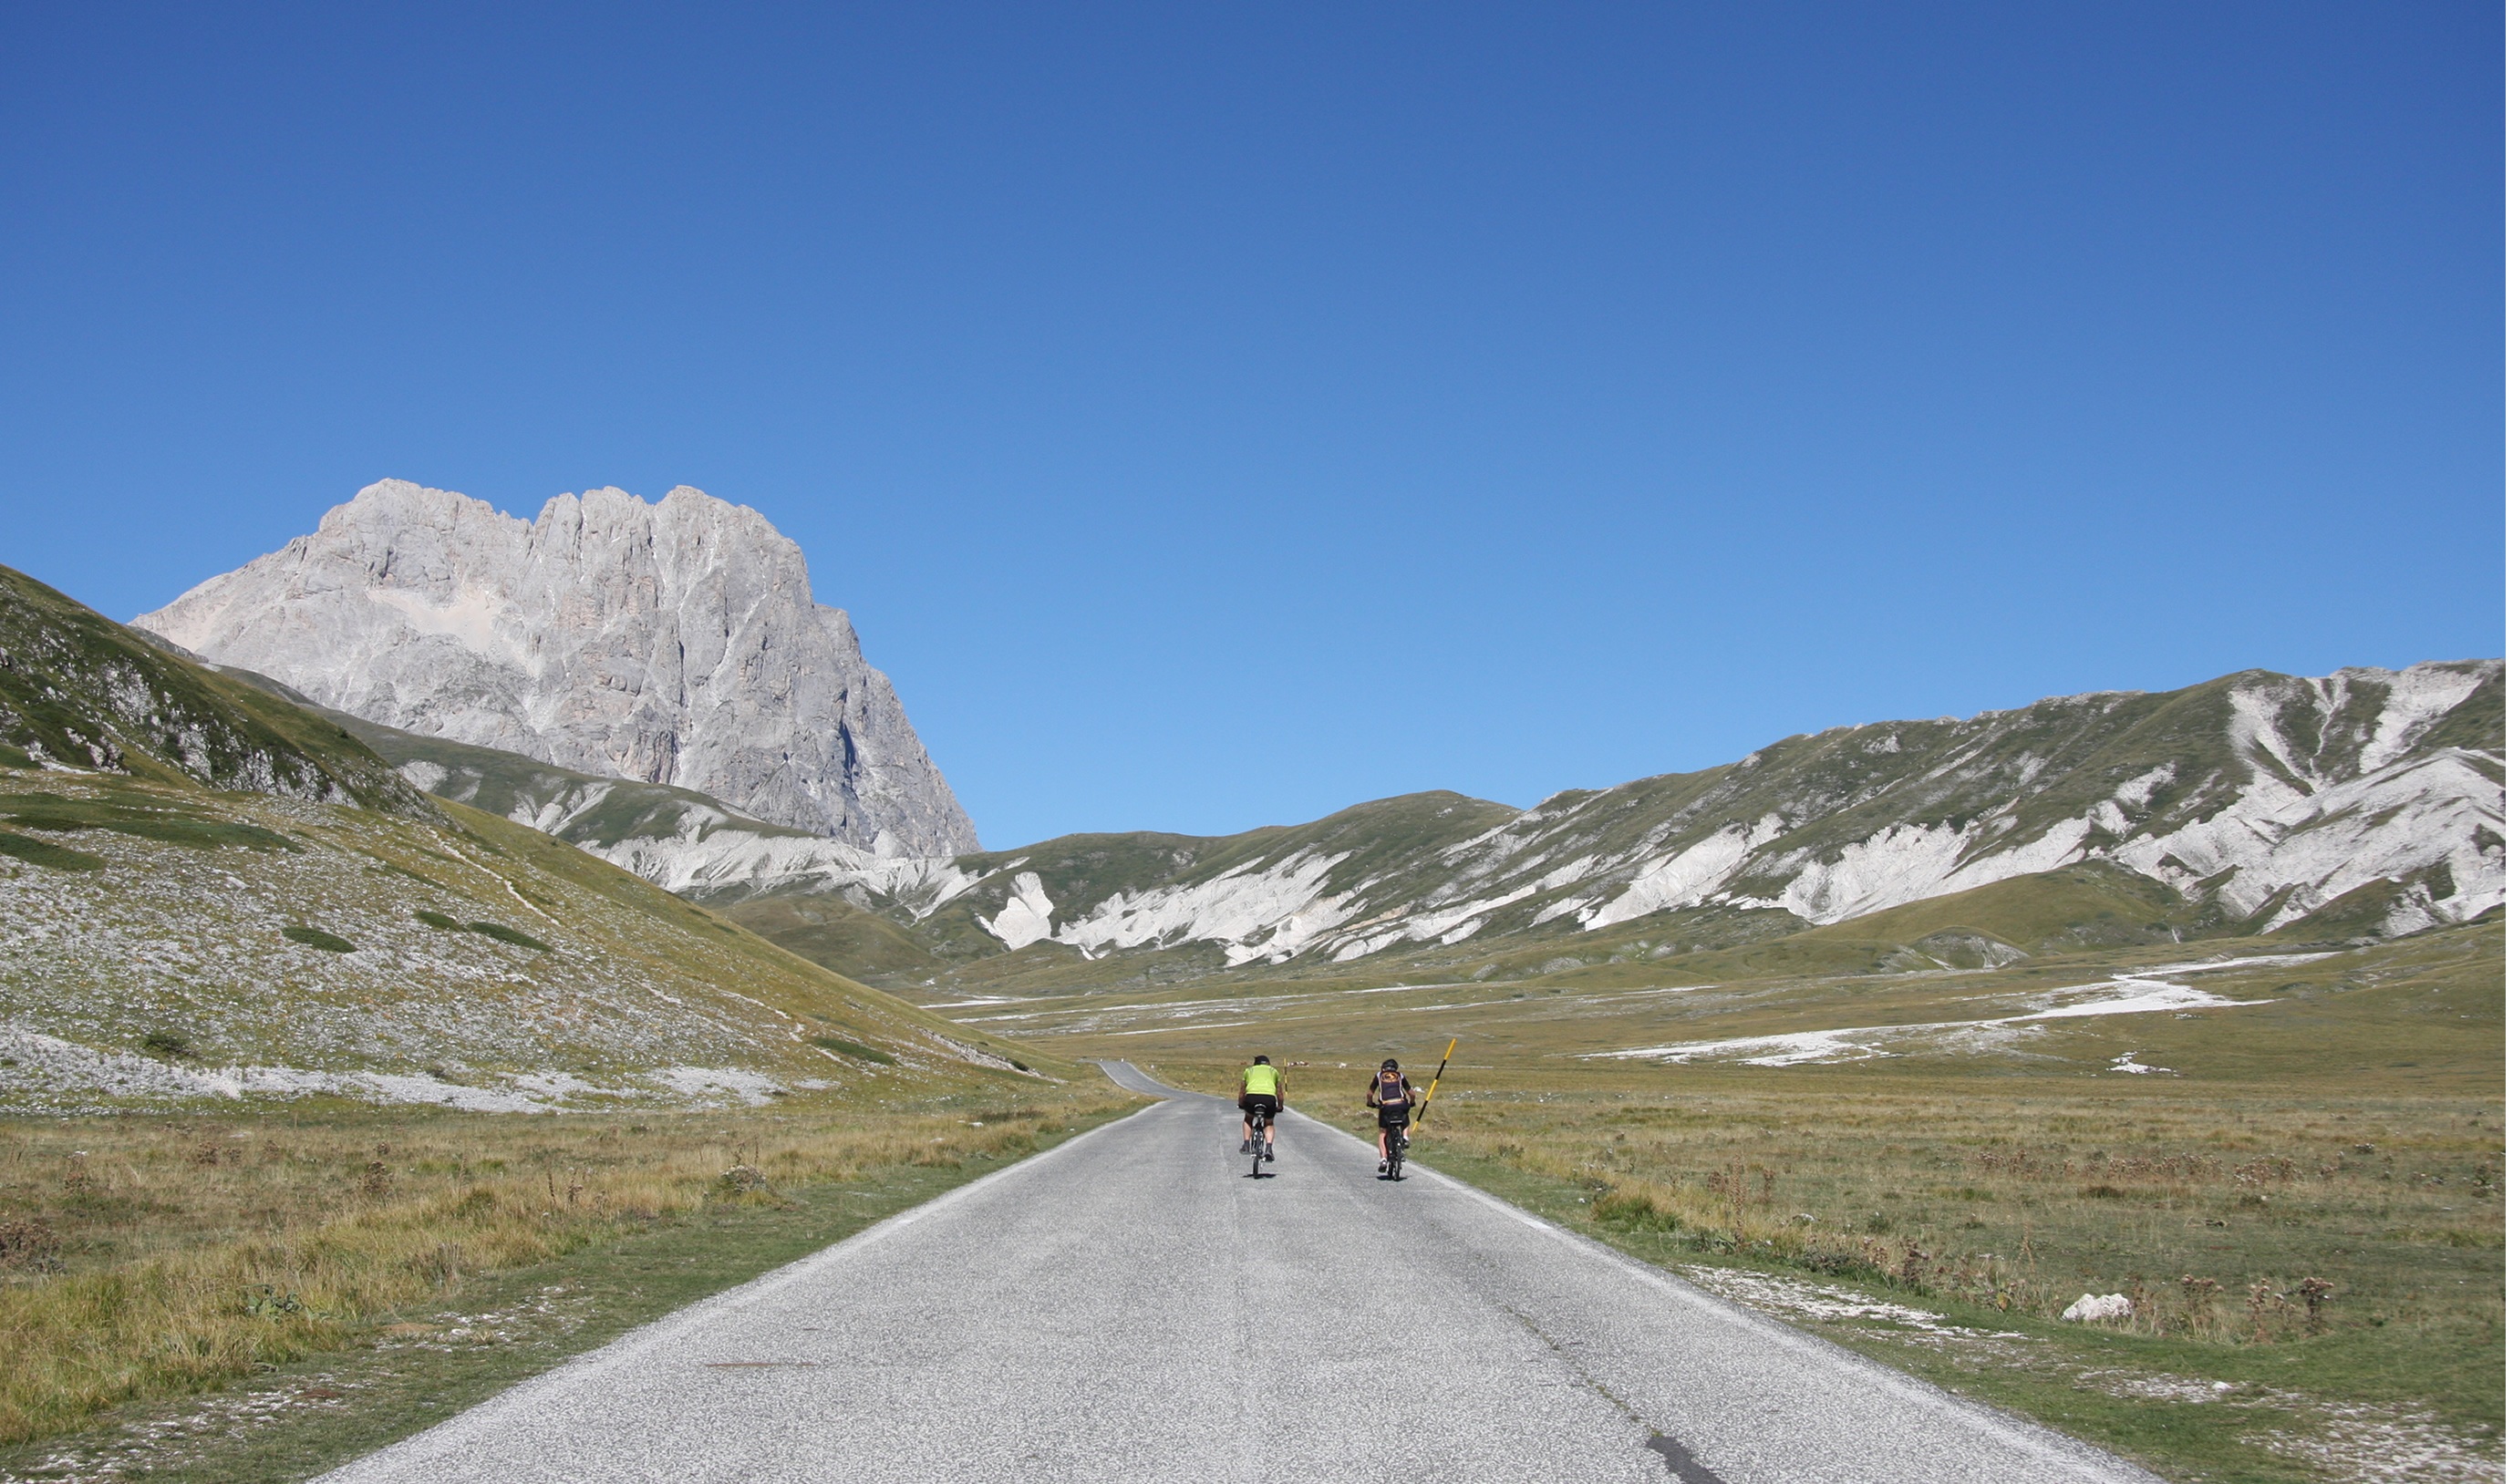
landscape, walking, mountain, road, trail, adventure, valley, mountain range, ride, trip, ridge, road trip, alps, bicycles, badlands, plateau, fell, ecosystem, abruzzo, landform, so, gran sasso, mountain pass, geographical feature, mountainous landforms